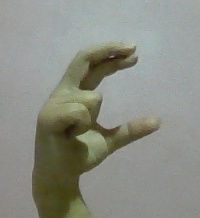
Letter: thal